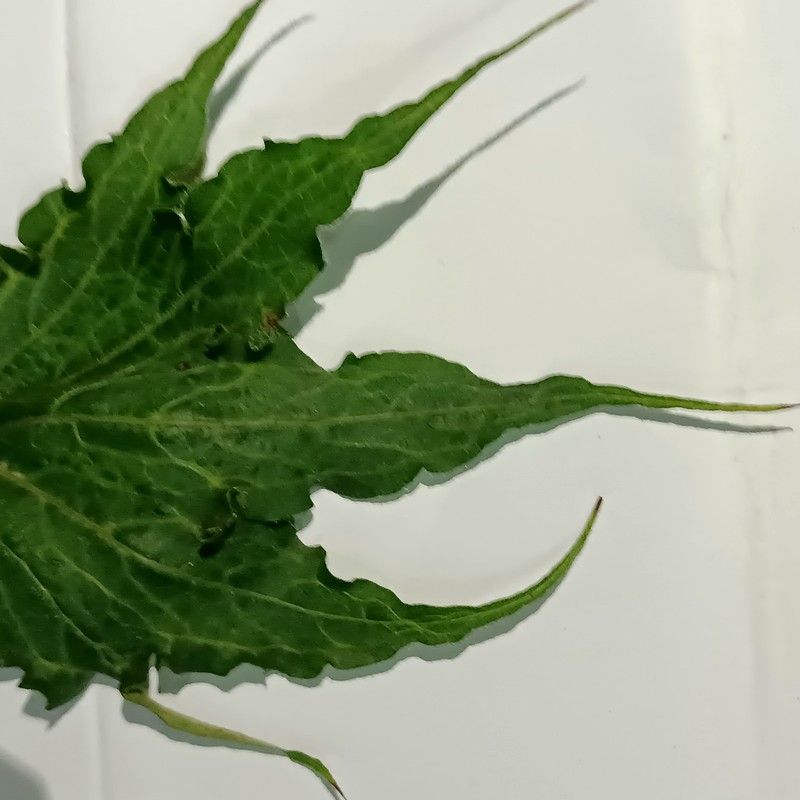
Label: Herbicide Growth Damage